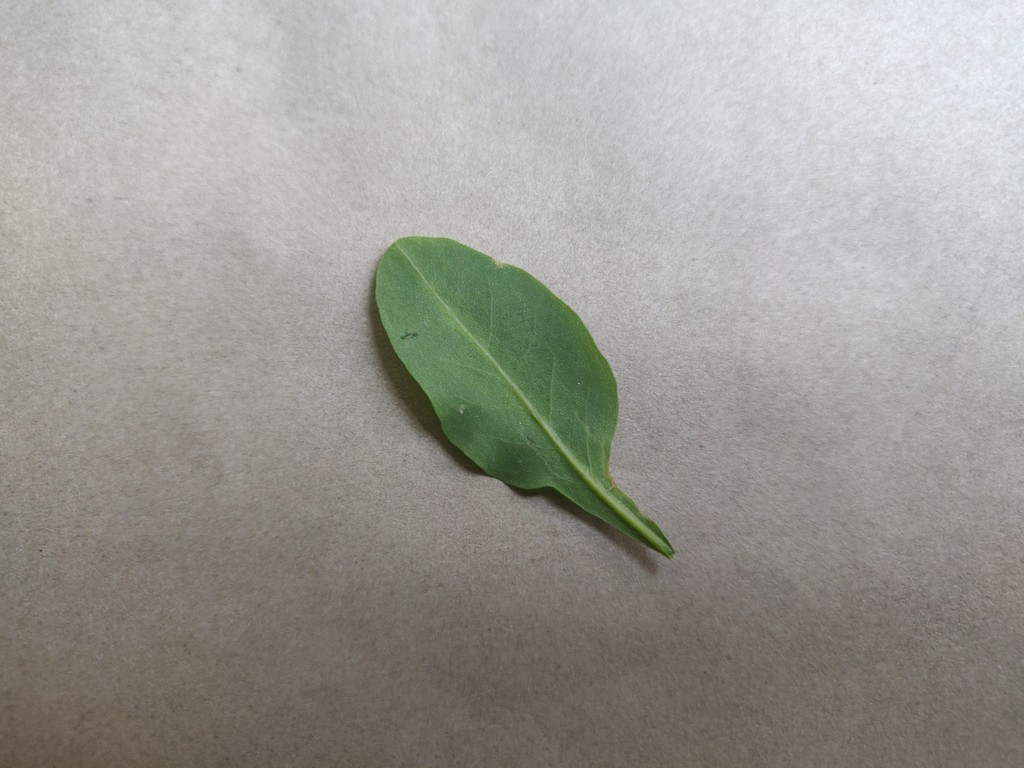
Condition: Healthy
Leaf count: single
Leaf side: back